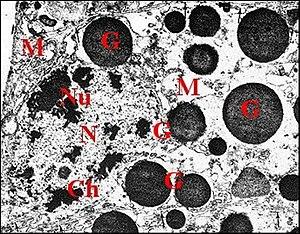
Partie basale d'adénocyte prégonoporal de Pholcus phalangioides avec le noyau. Microscopie électronique.
L'appareil épigastrique des araignées est un complexe anatomo-fonctionnel situé au niveau de l'orifice génital ou gonopore des Aranéides mâles. Il comporte des organes sécréteurs exocrines prégonoporaux pourvus de fusules comme les glandes séricigènes, des sensilles mécanoréceptrices et des glandules à phéromones. Il joue un rôle important dans le processus de la transmission spermatique.